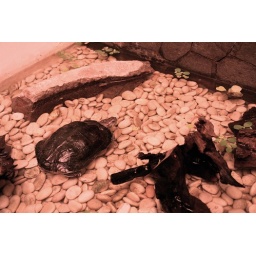
he has a much bigger home now,he's my brother's turtle on a super long vacation in our home hehe..